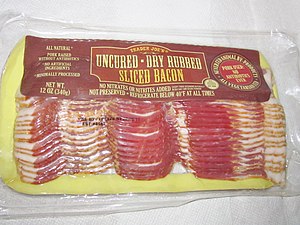
Private label
Pakke med bacon, der sælges af den amerikanske købmandskæde Trader Joe's og under varemærket Trader Joe's
Private label er betegnelsen for butikskæders egne produkter der ofte er billigere og mindre brandede end de varer som producenterne sælger under eget navn.